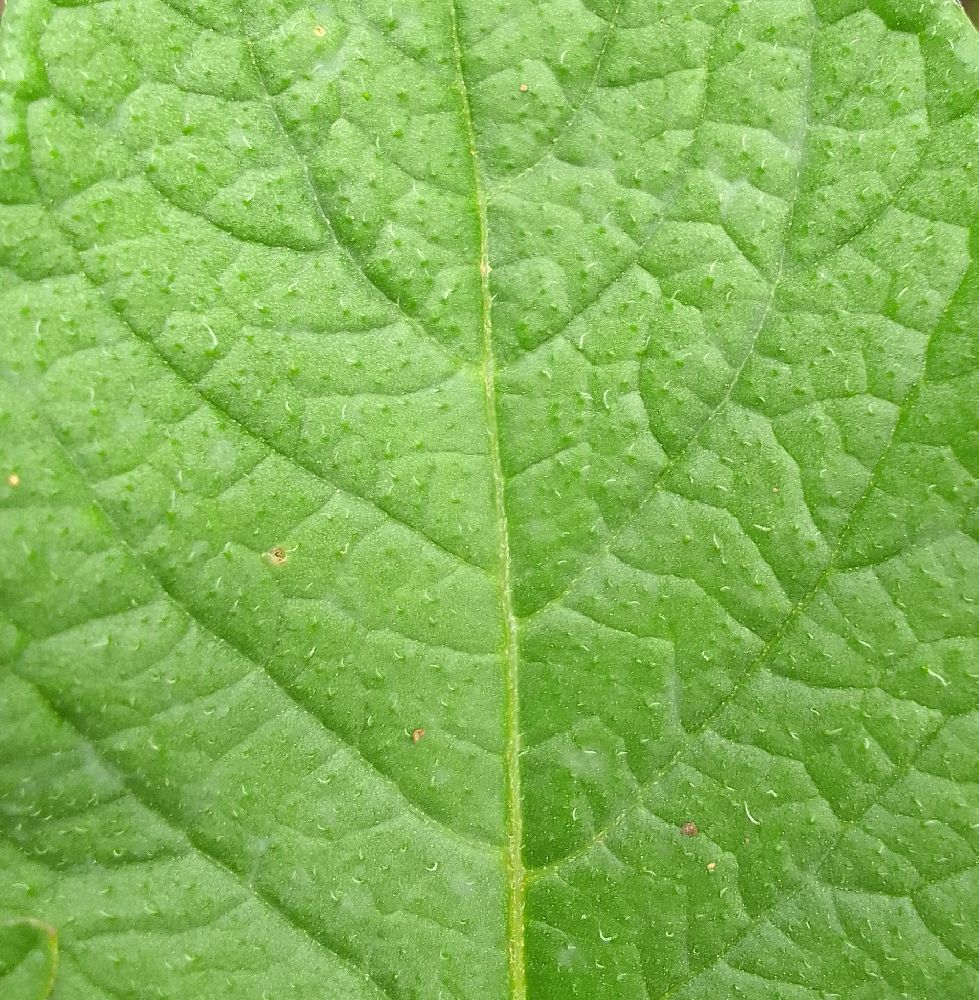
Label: Healthy